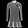
Label: Dress